Jinsook Ohta

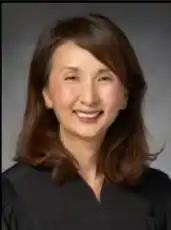
Ohta in 2023

Jinsook Ohta (née Jin Sook Lee (이진숙), born 1976) is an American attorney and United States district judge of the United States District Court for the Southern District of California. She previously served as a judge on the San Diego County Superior Court.